Borwick railway station

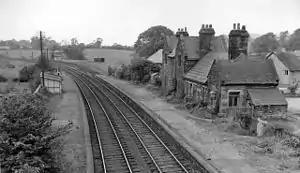
Borwick station in September 1962, 2 years after closure.

Borwick railway station formerly served the village of Borwick in Lancashire, England. It was located on the Furness and Midland Joint Railway line between Carnforth and Wennington, east of Carnforth Joint station.